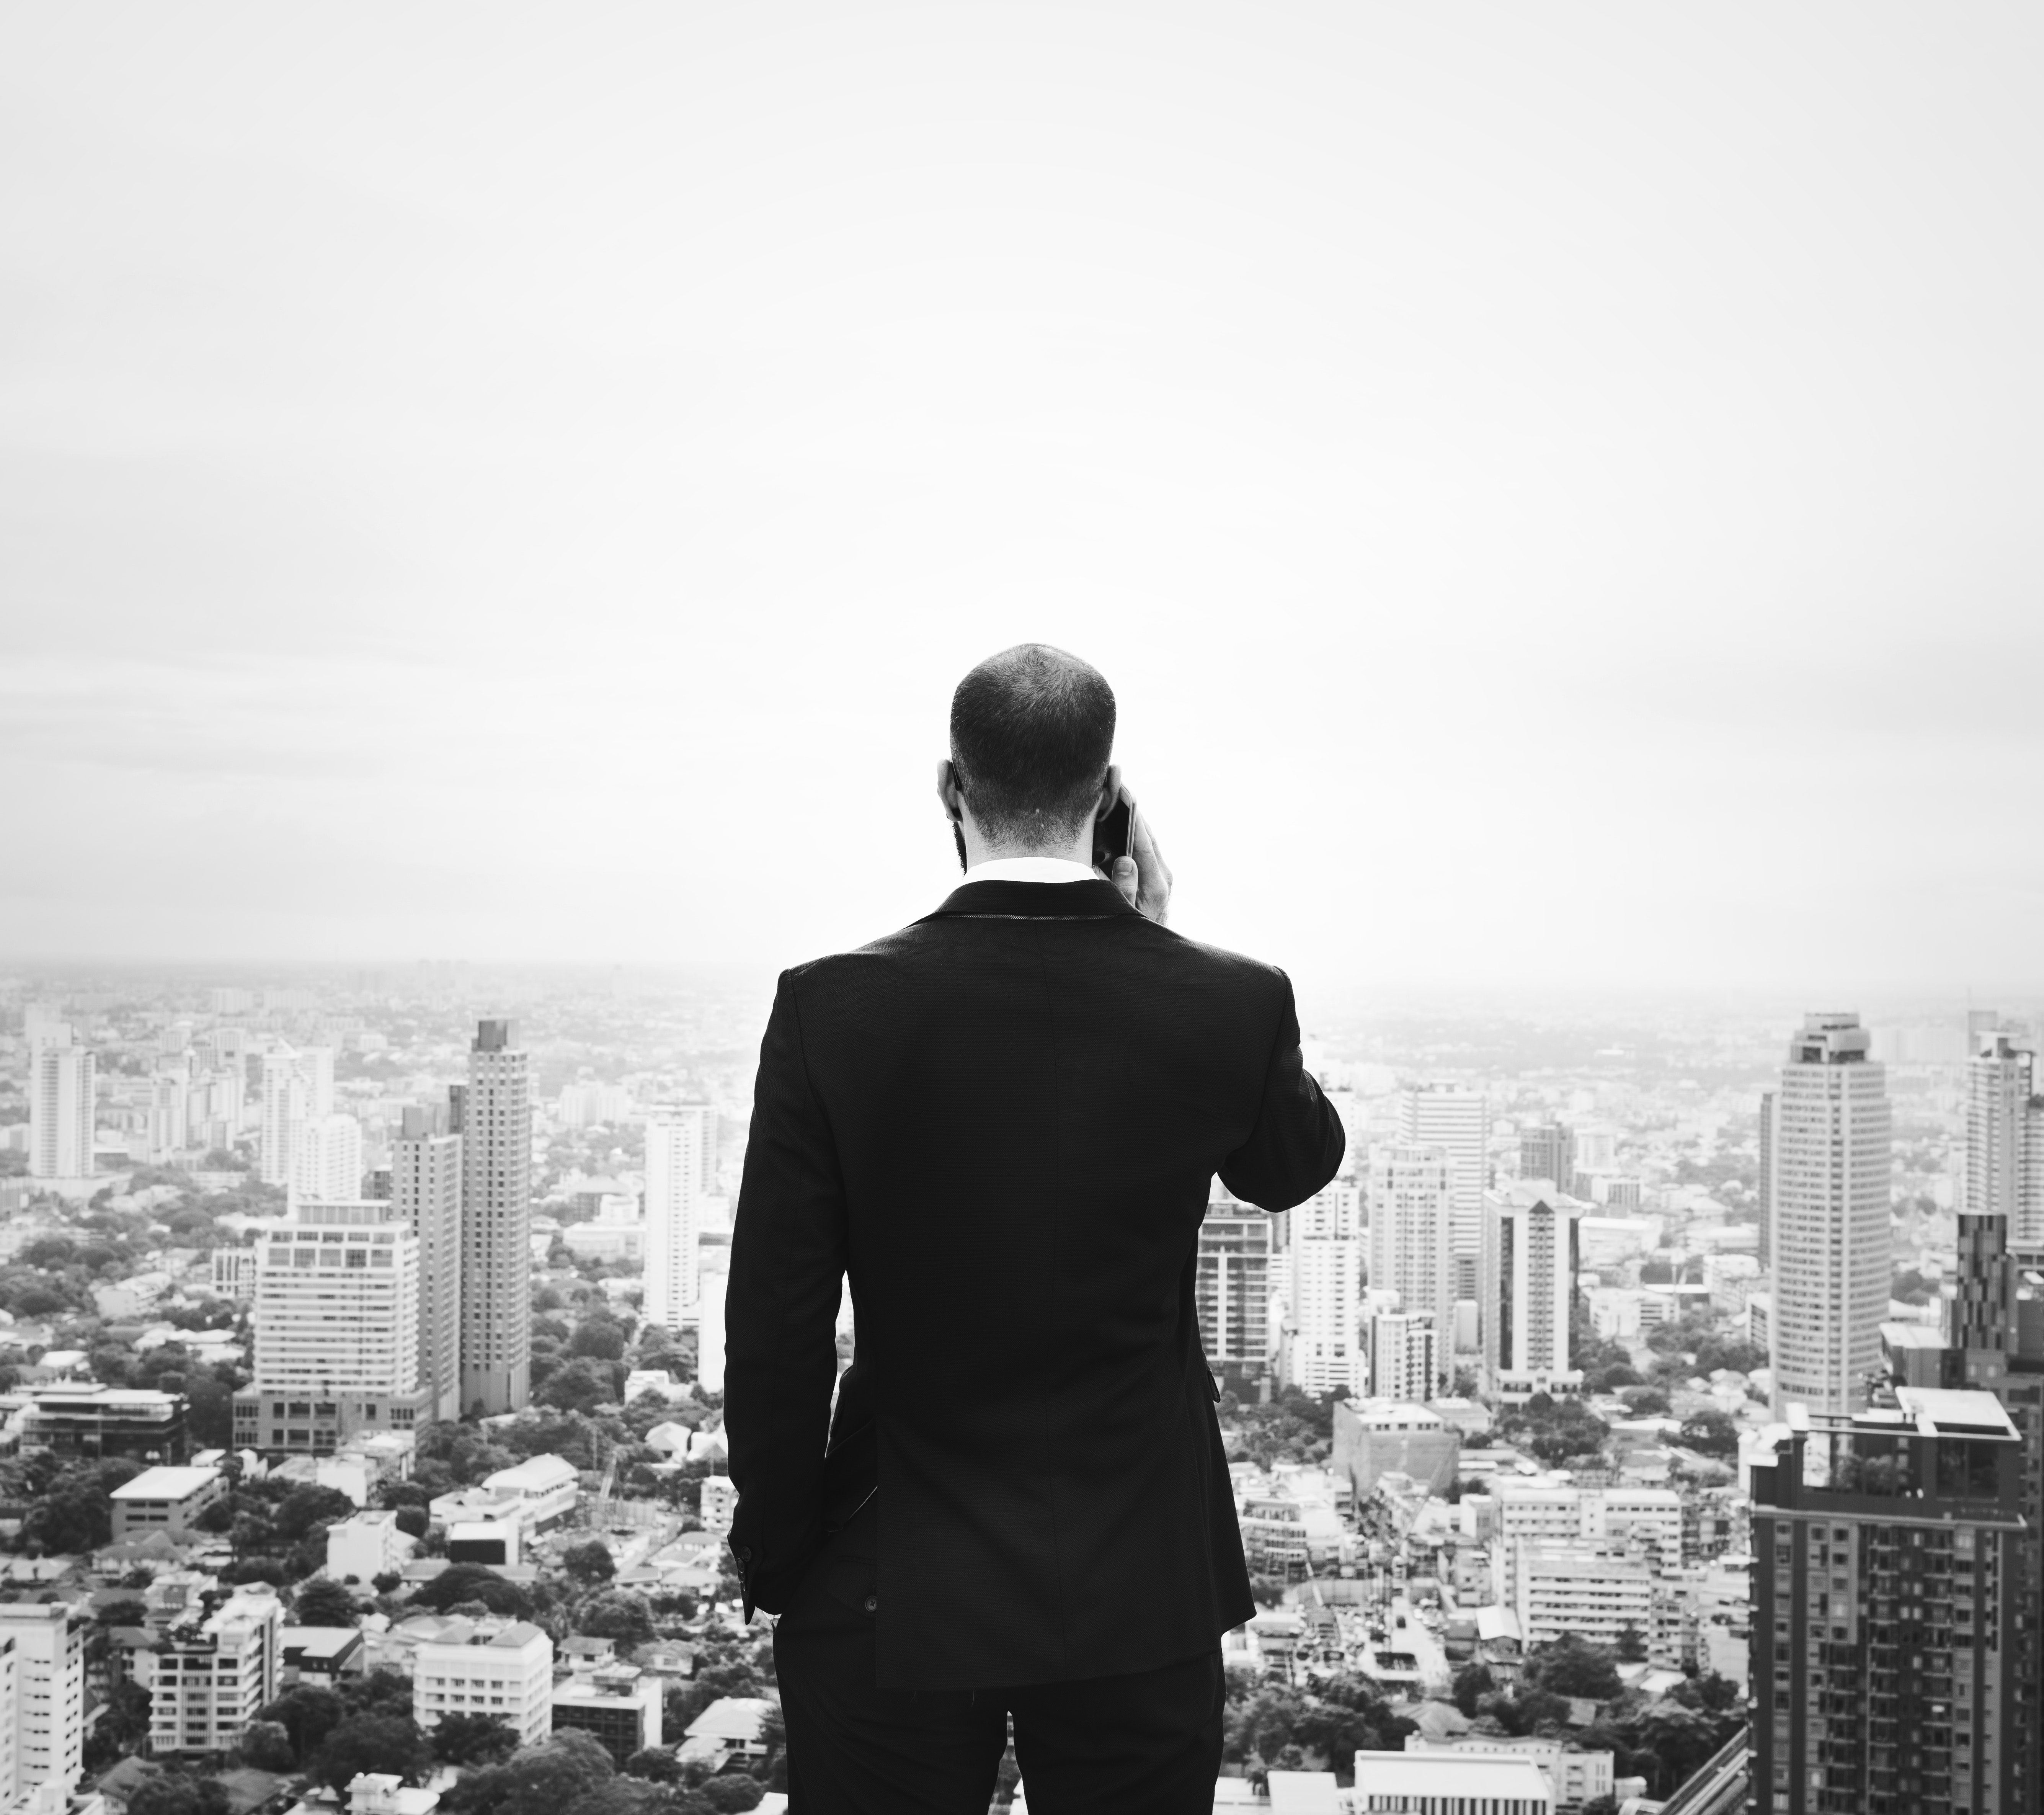
white, photograph, black, urban area, suit, black and white, sky, monochrome, standing, atmospheric phenomenon, cityscape, metropolis, snapshot, city, human settlement, monochrome photography, photography, metropolitan area, skyline, businessperson, architecture, outerwear, white collar worker, formal wear, cloud, skyscraper, tourism, downtown, street, portrait photography, stock photography, tower block, style, horizon, building, roof, world